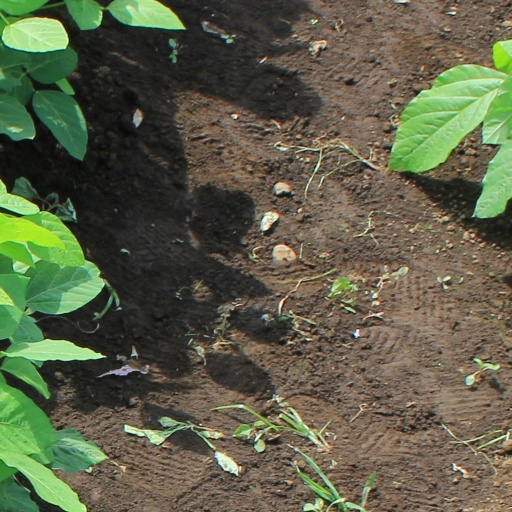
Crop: soybean